Home energy upgrades from public utilities

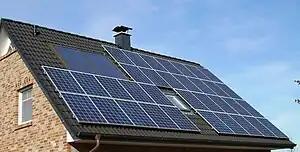

Various public utilities, related organizations and governments have started or considered programs offering home energy upgrades from public utilities.